Nucleic acid structure determination

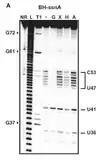
In-line probing assay of guanine riboswitches showing change in flexibility in response to various nucleotide ligands

In-line probing does not involve treatment with any type of chemical or reagent to modify RNA structures. This type of probing assay uses the structure dependent cleavage of RNA; single stranded regions are more flexible and unstable and will degrade over time. The process of in-line probing is often used to determine changes in structure due to ligand binding. Binding of a ligand can result in different cleavage patterns. The process of in-line probing involves incubation of structural or functional RNAs over a long period of time. This period can be several days, but varies in each experiment. The incubated products are then run on a gel to visualize the bands. This experiment is often done using two different conditions: 1) with ligand and 2) in the absence of ligand. Cleavage results in shorter band lengths and is indicative of areas that are not basepaired, as basepaired regions tend to be less sensitive to spontaneous cleavage. In-line probing is a functional assay that can be used to determine structural changes in RNA in response to ligand binding. It can directly show the change in flexibility and binding of regions of RNA in response to a ligand, as well as compare that response to analogous ligands. This assay is commonly used in dynamic studies, specifically when examining riboswitches.